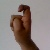
The image shows a hand gesture representing the letter 'X' in Indian Sign Language.